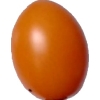
Label: tomato_cherry_orange